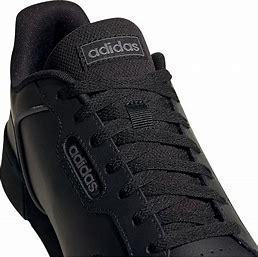
Brand: Adidas
Model: Roguera